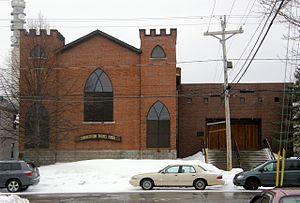
Voici une liste des lieux de culte du Nouveau-Brunswick. Elle n'est pas complète.
Cet article recense les lieux patrimoniaux du comté de Westmorland inscrit au répertoire des lieux patrimoniaux du Canada, qu'ils soient de niveau provincial, fédéral ou municipal.